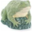
Label: frog